Christianity in France

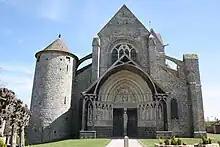
Saint Éliphe Church in Rampillon, Seine-et-Marne.

Early Christianity was already present among the Gauls by the 2nd century; Irenaeus, bishop of Lugdunum (Lyon), detailed the deaths of ninety-year-old bishop Pothinus and other martyrs during the persecution in Lyon which took place in 177. The Gaulish church was soon established in communion with the bishop of Rome. In 380, the emperor Theodosius I issued the Edict of Thessalonica, which made Christianity, specifically Nicene Christianity, the official religion of the Roman Empire. With the Migration Period of the Germanic peoples, the Gauls were invaded by the Franks, who at first practised Frankish paganism. Their tribes were unified into a kingdom, which came to be called France, by Clovis I. He was proclaimed the king of the Franks in 509, after having been baptised in 496 by Remigius, bishop of Reims. Roman Catholicism was made the state religion of France. This made the Franks the only Germanic people who directly converted from their paganism to Roman Catholicism without first embracing Arianism, which was the first religion of choice among Germanic peoples in the Migration Period.